Azerbaijani wedding traditions

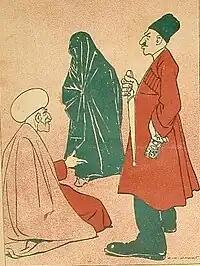
Registration of the marriage at mullah. Molla Nasraddin magazine (in Azeri), published between 1906 and 1931. Oskar Schmerling

Religious registration of the marriage is held several days before the wedding with the participation of witnesses from both sides. A guaranteed sum (“mehr”) is written into the marriage contract (“kebin kagizi”). This is a guaranteed amount of money for the bride in case of divorce or death of the husband. The amount was carefully kept by a married woman in the past.